Church of Saint Anthony of the Germans

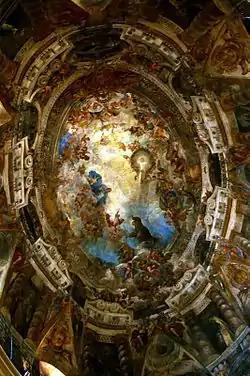

Saint Anthony of the Germans is a Baroque, Roman Catholic church located at the corner of Calle de la Puebla and Corredera Baja de San Pablo Madrid, Spain. It is noted for its baroque interior decoration. It was declared "Bien de Interés Cultural" in 1973.